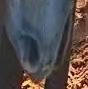
Face region: mouth_nostrils (mouth_chin_nostrils_and_profile)
Pain indicator: not_present